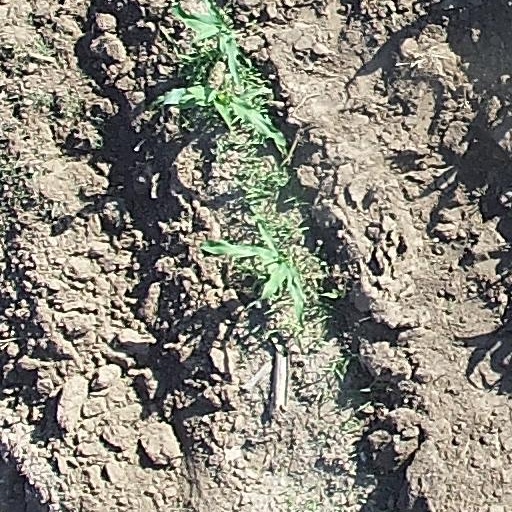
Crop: maize; corn